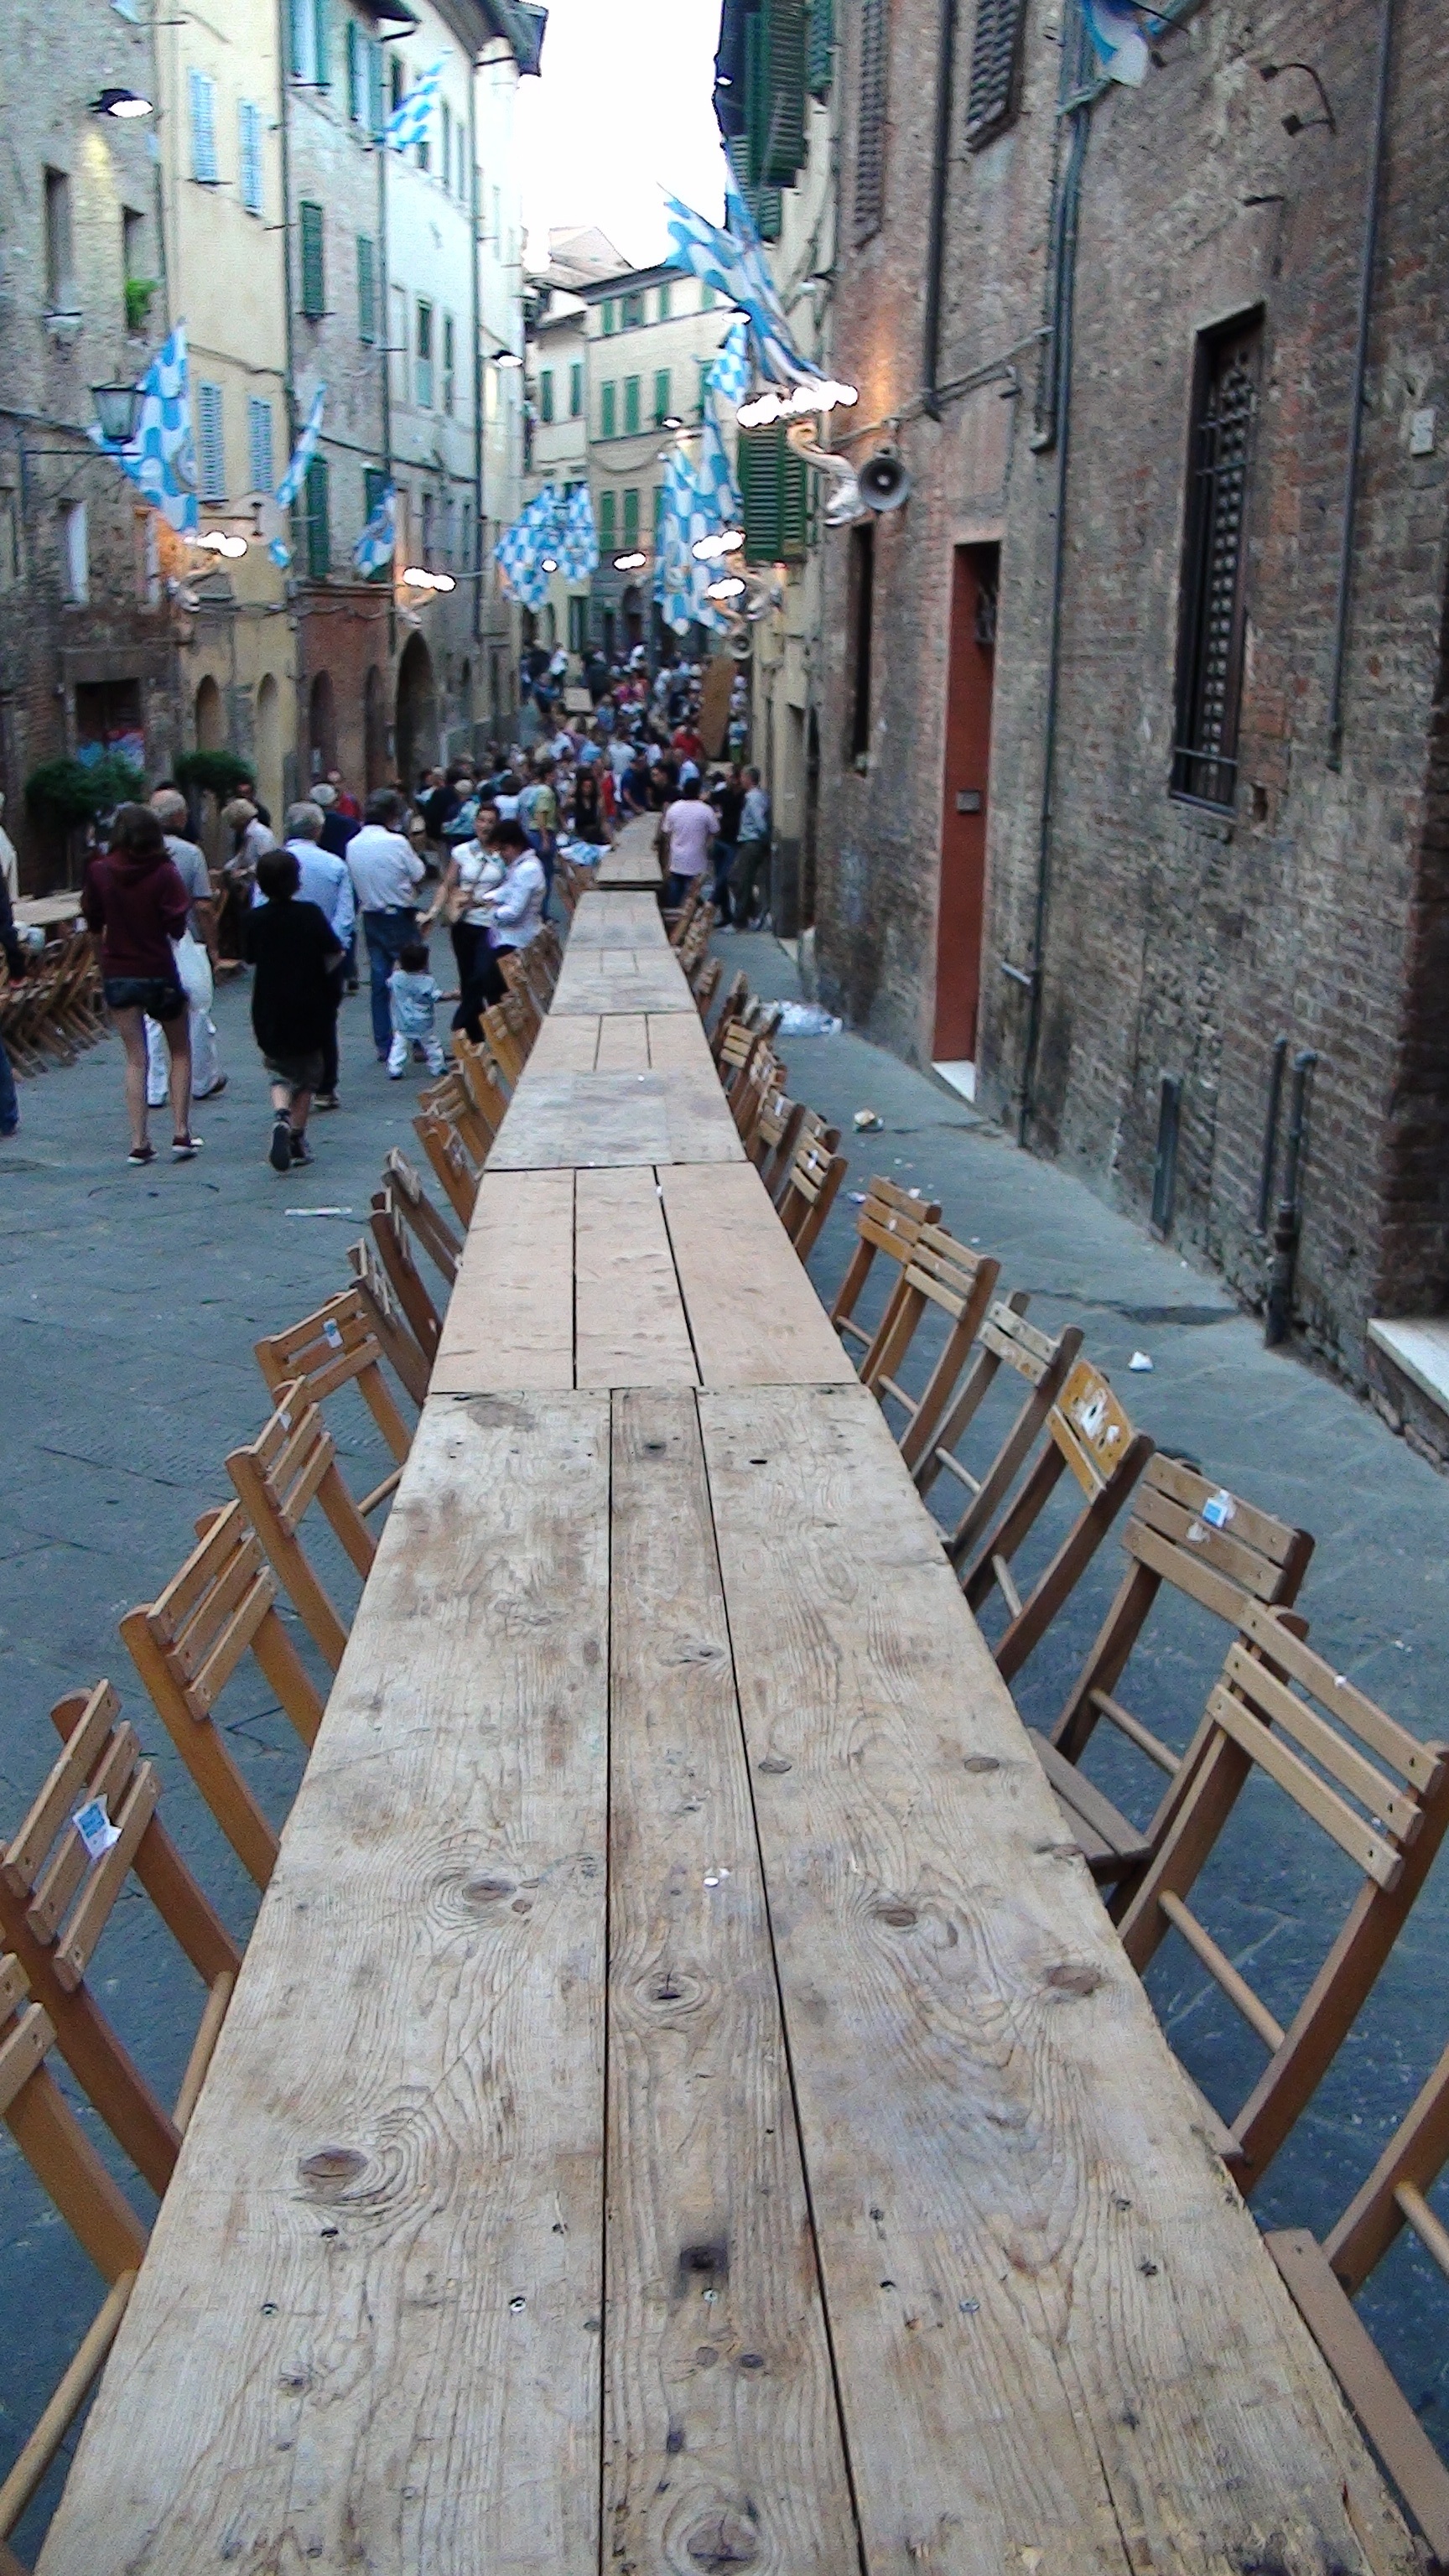
table, pedestrian, winter, boardwalk, wood, track, road, street, sidewalk, town, atmosphere, walkway, decoration, waterway, long, chairs, infrastructure, dinner, party, siena